A83 road

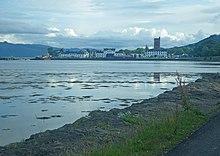
View south along the A83 road over Loch Fyne

From Tarbet the A83 runs west across the watershed between Loch Lomond and Loch Long to Arrochar near the head of Loch Long. It then goes round the head of the loch, and along the western shore for a short distance, before turning northwest through the Rest and be Thankful mountain pass through Glen Croe in the Arrochar Alps, from the shore of Loch Long to that of Loch Fyne. It was near this spot that an RAF Tornado crashed on 2 July 2009.